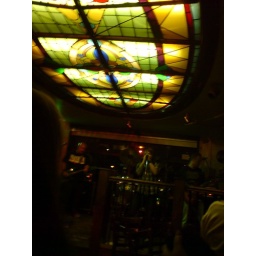
I liked how there was not only a stained glass window in the celing, but there was a rock band playing :)